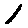
Label: 1